Brian Lopez (musician)

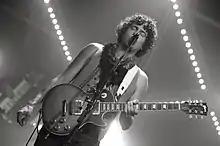
Brian Lopez. 2012.

Brian Lopez (born 1983 in Tucson, Arizona) is a Mexican-American singer-songwriter, guitarist, producer, and recording artist from Southern Arizona. His music is influenced by grunge rock, cross-border musical traditions and has come to epitomize the sound of the 21st-century American Southwest. A significant figure in the development of the Southwest psychedelic rock movement, Lopez has established a number of noted bands including Mostly Bears and Xixa, and played with internationally recognized artists Calexico, Giant Sand, KT Tunstall, and Nouvelle Vague. His solo albums include "Ultra", "Static Noise", and "Prelude". Lopez's musical style has been compared to Nick Drake, Elliott Smith, Jeff Buckley, and Radiohead.